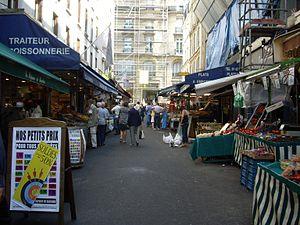
Marché Poncelet-Bayen, rue Bayen, Paris 17e. Vu depuis la place Boulnois. Au fond, la rue Poncelet.
La rue Bayen est une voie du 17ᵉ arrondissement de Paris.